Harlan Hatcher

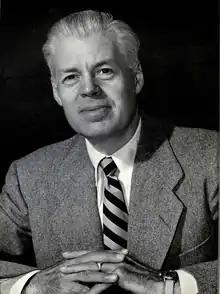
Hatcher c. 1962

Harlan Henthorne Hatcher (September 9, 1898 – February 25, 1998) served as the eighth President of the University of Michigan from 1951 to 1967.